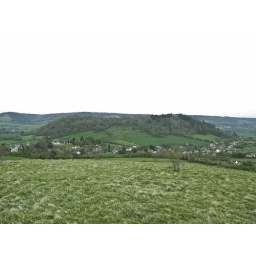
weird-the sky is so white in this exposure that it bleeds right into Flickr's background.